White-capped albatross

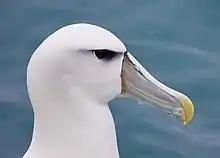
White-capped albatross (Thalassarche cauta steadi)

Mollymawks are a type of albatross that belong to family Diomedeidae of the order Procellariiformes, along with shearwaters, fulmars, storm petrels, and diving petrels. They share certain identifying features. First, they have nasal passages that attach to the upper bill called naricorns. Although the nostrils on the albatross are on the sides of the bill. The bills of Procellariiformes are also unique in that they are split into between seven and nine horny plates. Finally, they produce a stomach oil made up of wax esters and triglycerides that is stored in the proventriculus. This is used against predators as well as an energy rich food source for chicks and for the adults during their long flights. They also have a salt gland that is situated above the nasal passage and helps desalinate their bodies, due to the high amount of ocean water that they imbibe. It excretes a high saline solution from their nose.